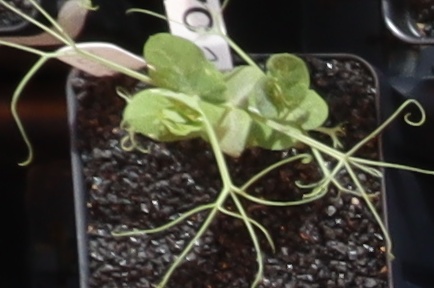
Label: Field Pea